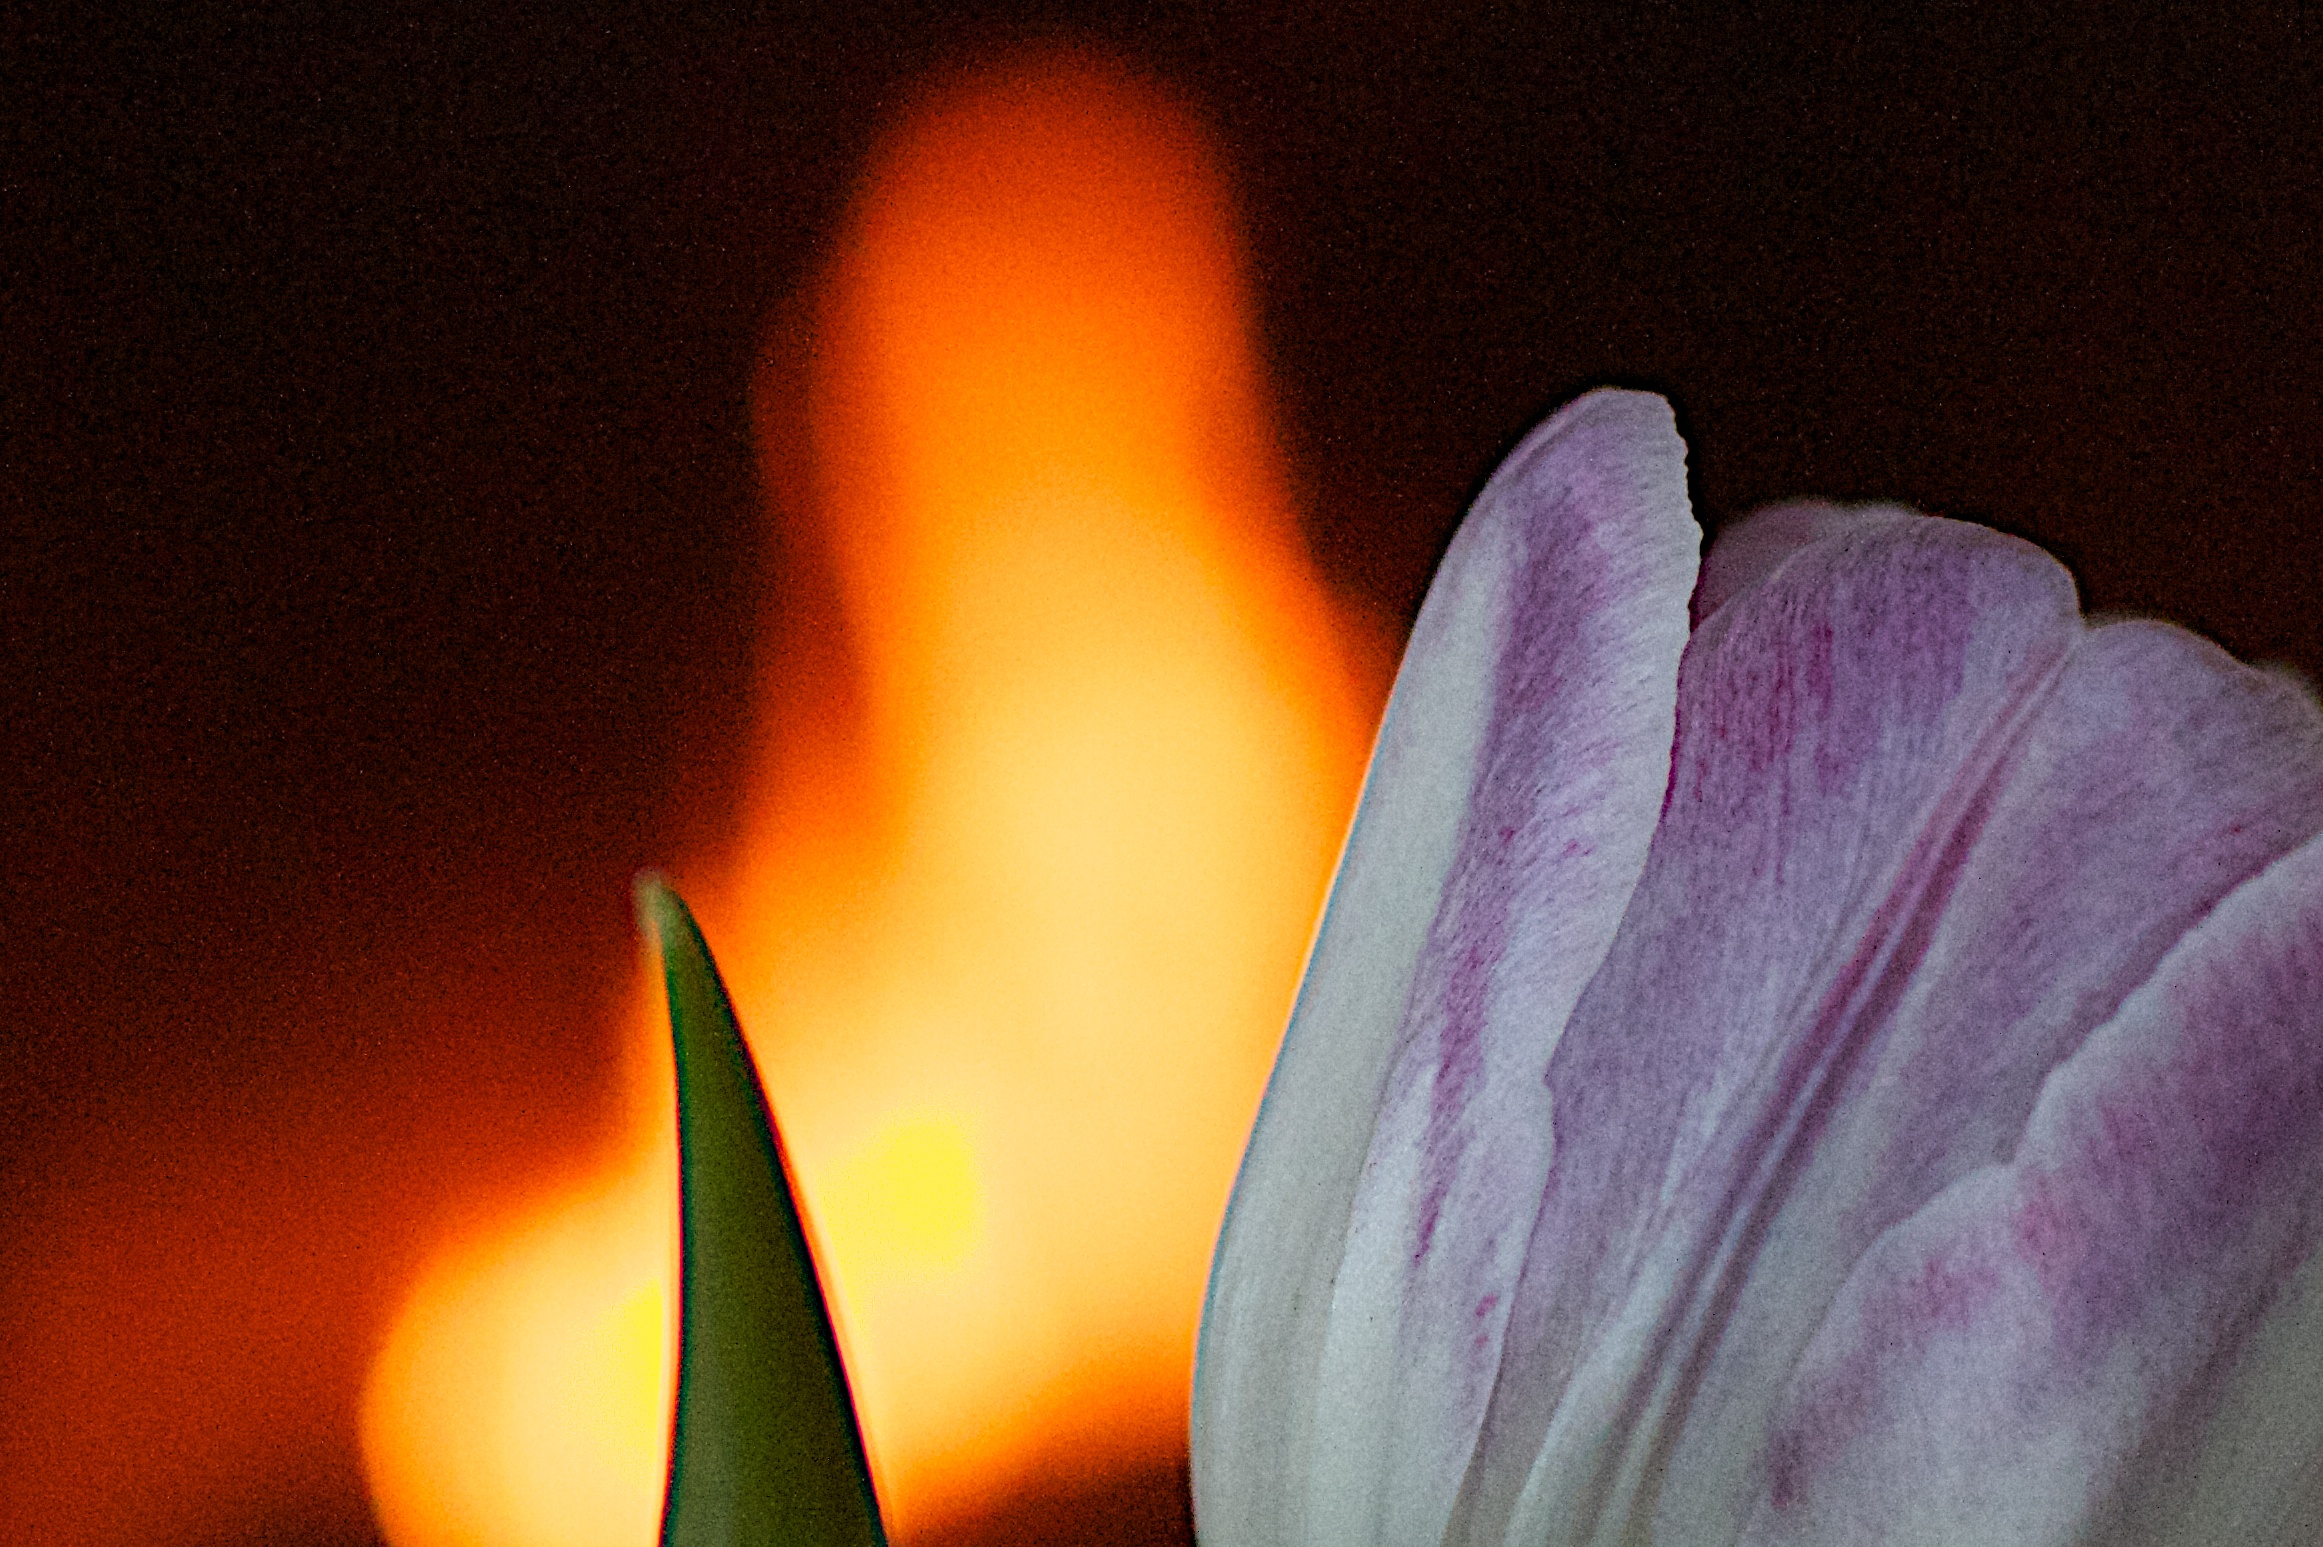
plant, flower, petal, color, close up, macro photography